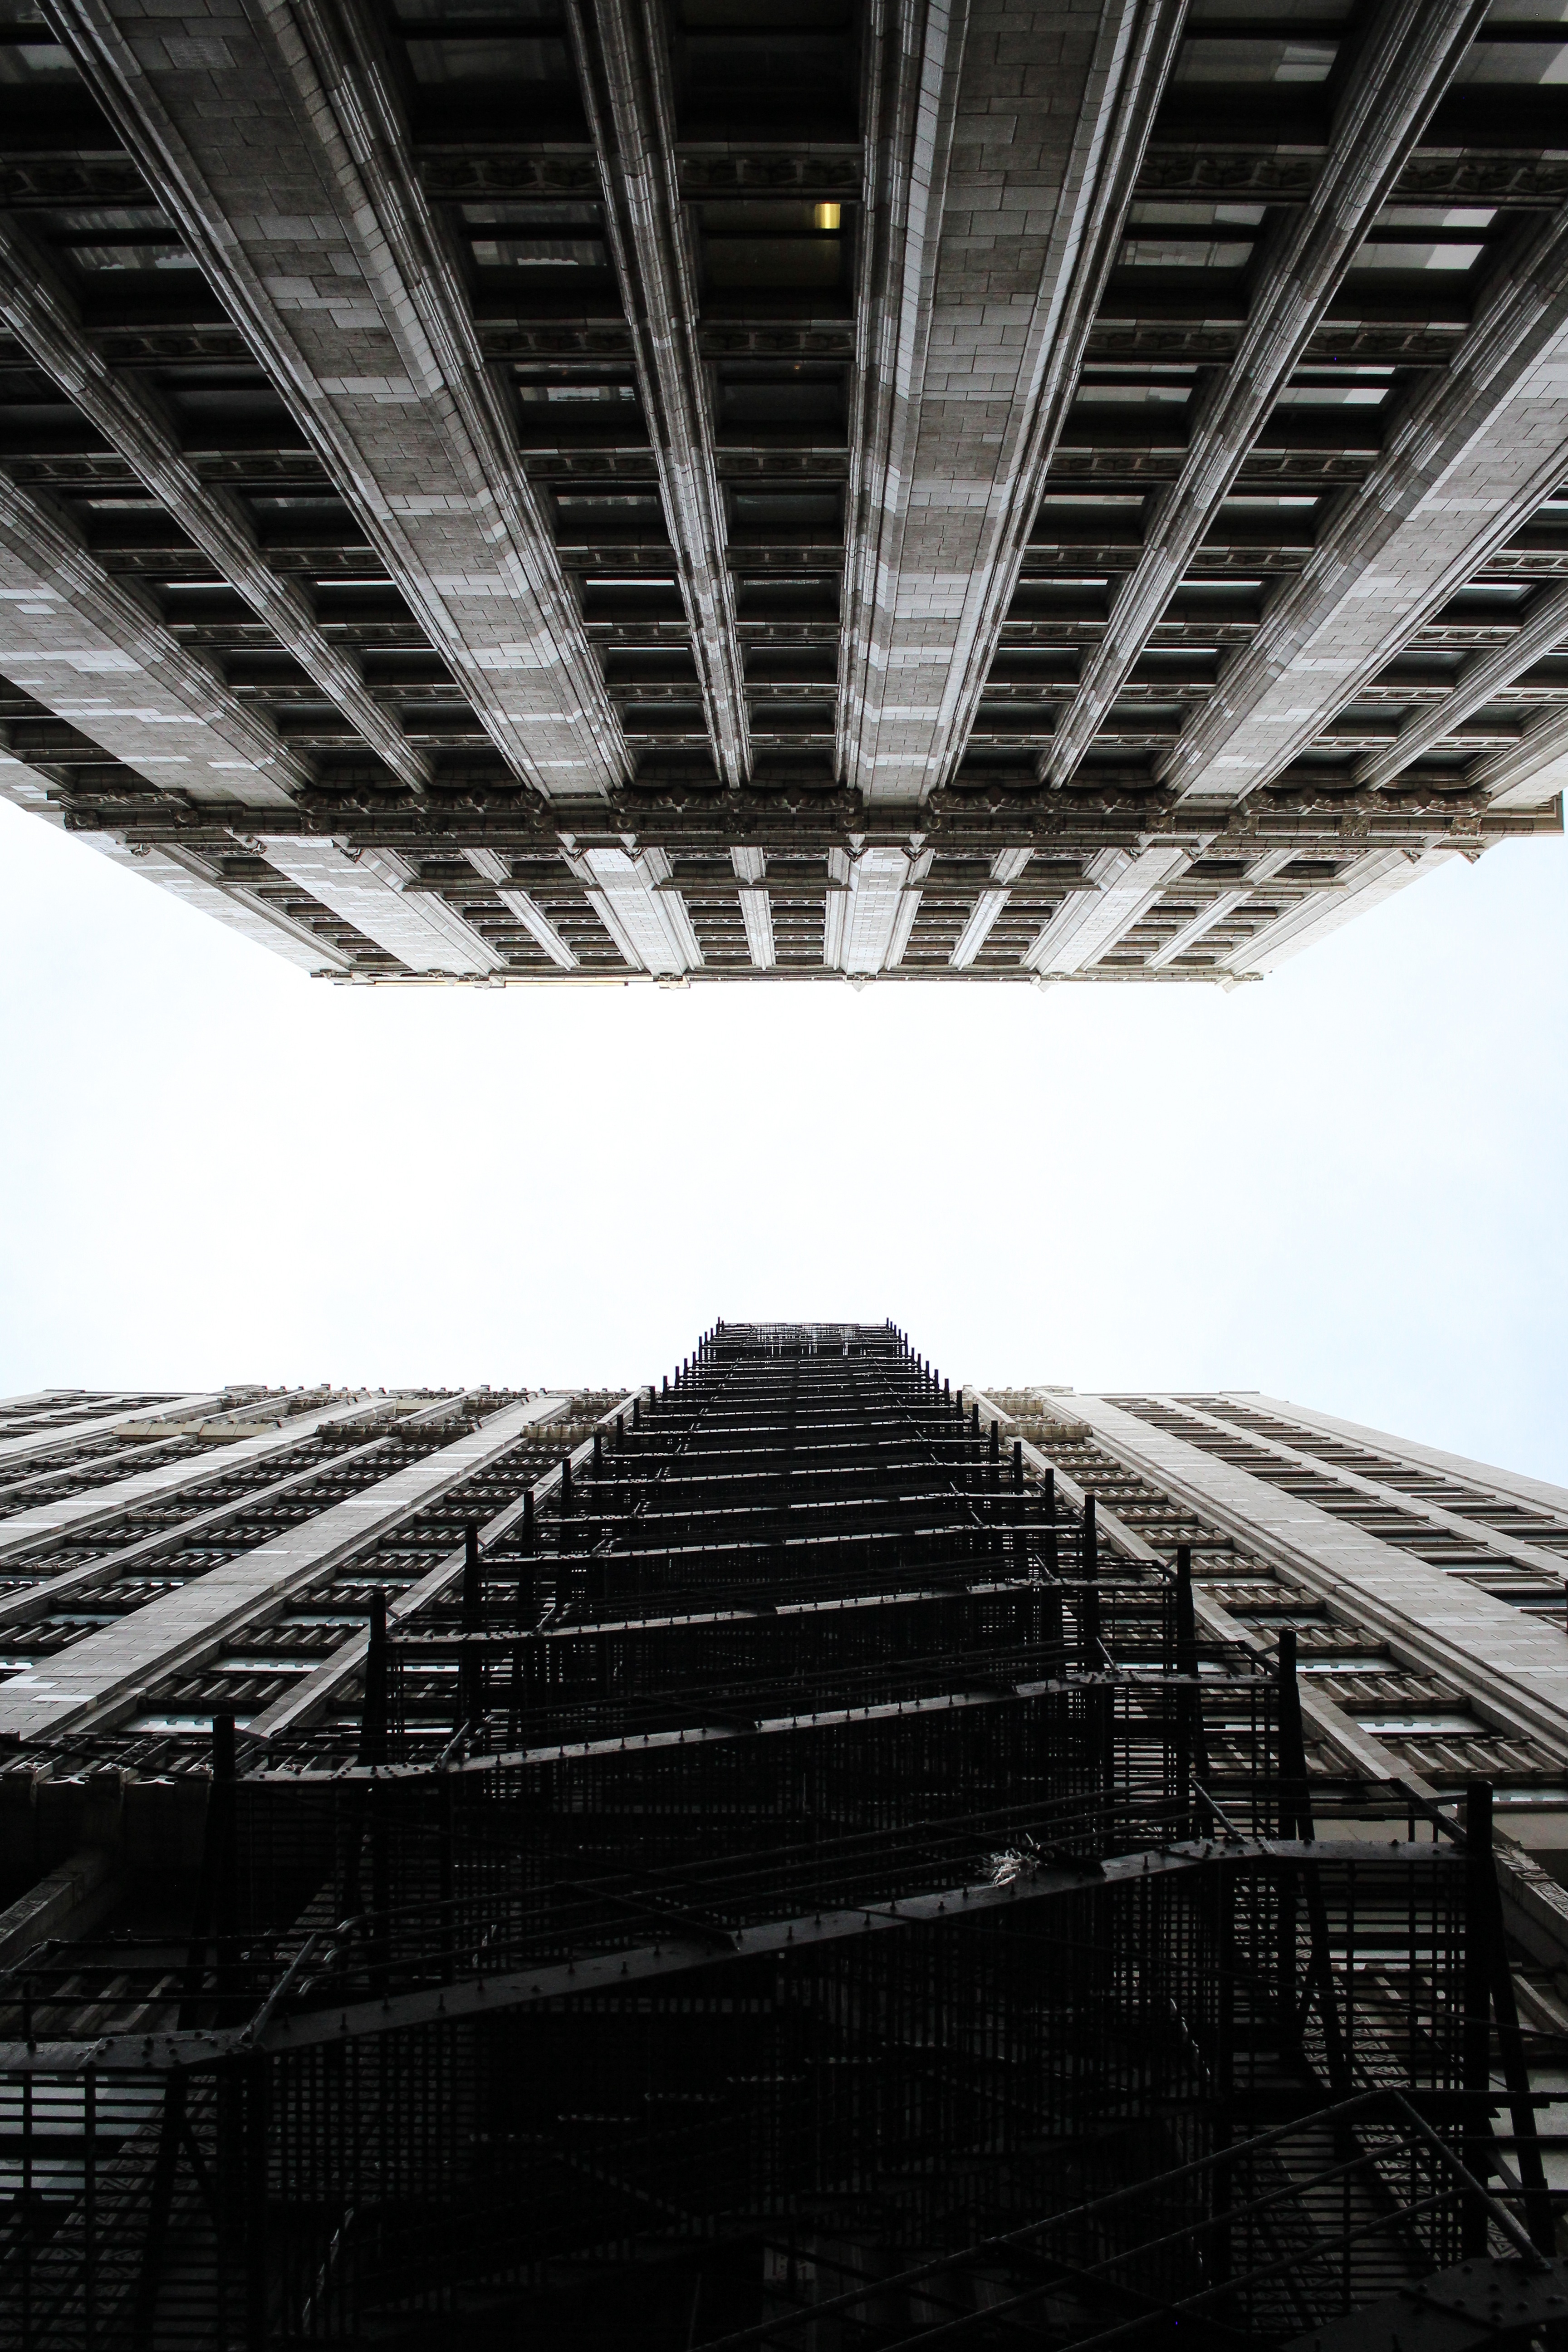
black and white, architecture, structure, white, skyscraper, line, reflection, landmark, black, monochrome, stadium, symmetry, shape, urban area, monochrome photography